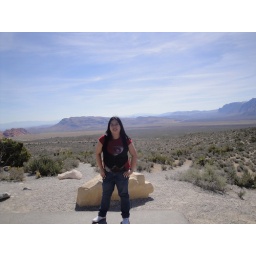
random pictures with red rock in the background!